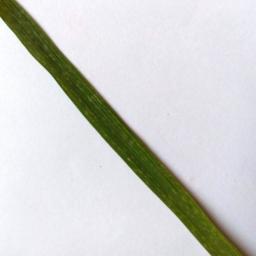
Label: Rice___Healthy